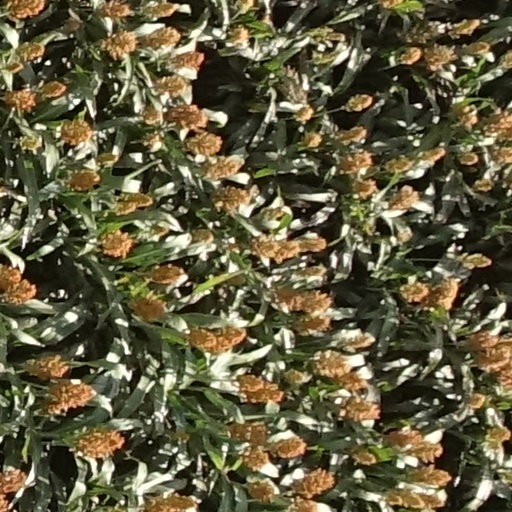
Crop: sorghum